The Tell-Tale Heart (2014 film)

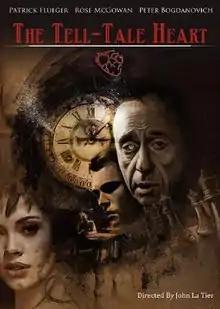
Film poster

The Tell-Tale Heart is a 2014 horror film directed by John La Tier, based on Edgar Allan Poe's 1843 short story of the same name.